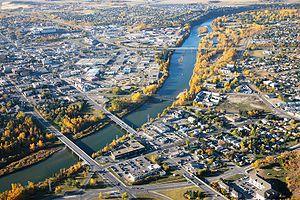
Le fort La Biche est un fort français construit entre 1753 et 1757, sa localisation exacte n'est pas connue, mais on le situe sur la rivière La Biche ou Red Deer en Alberta; il serait un des forts les plus à l'ouest de la Nouvelle-France.
Ceci est une liste des forts de la Nouvelle-France. Pour faciliter l'accès, les forts sont
Red Deer est une cité canadienne de l'Alberta, située presque à mi-chemin entre Edmonton et Calgary, sur la rivière du même nom. C'est la troisième plus importante ville de la province, après Edmonton et Calgary. Sa population s'élevait à 100 418 habitants en 2016.